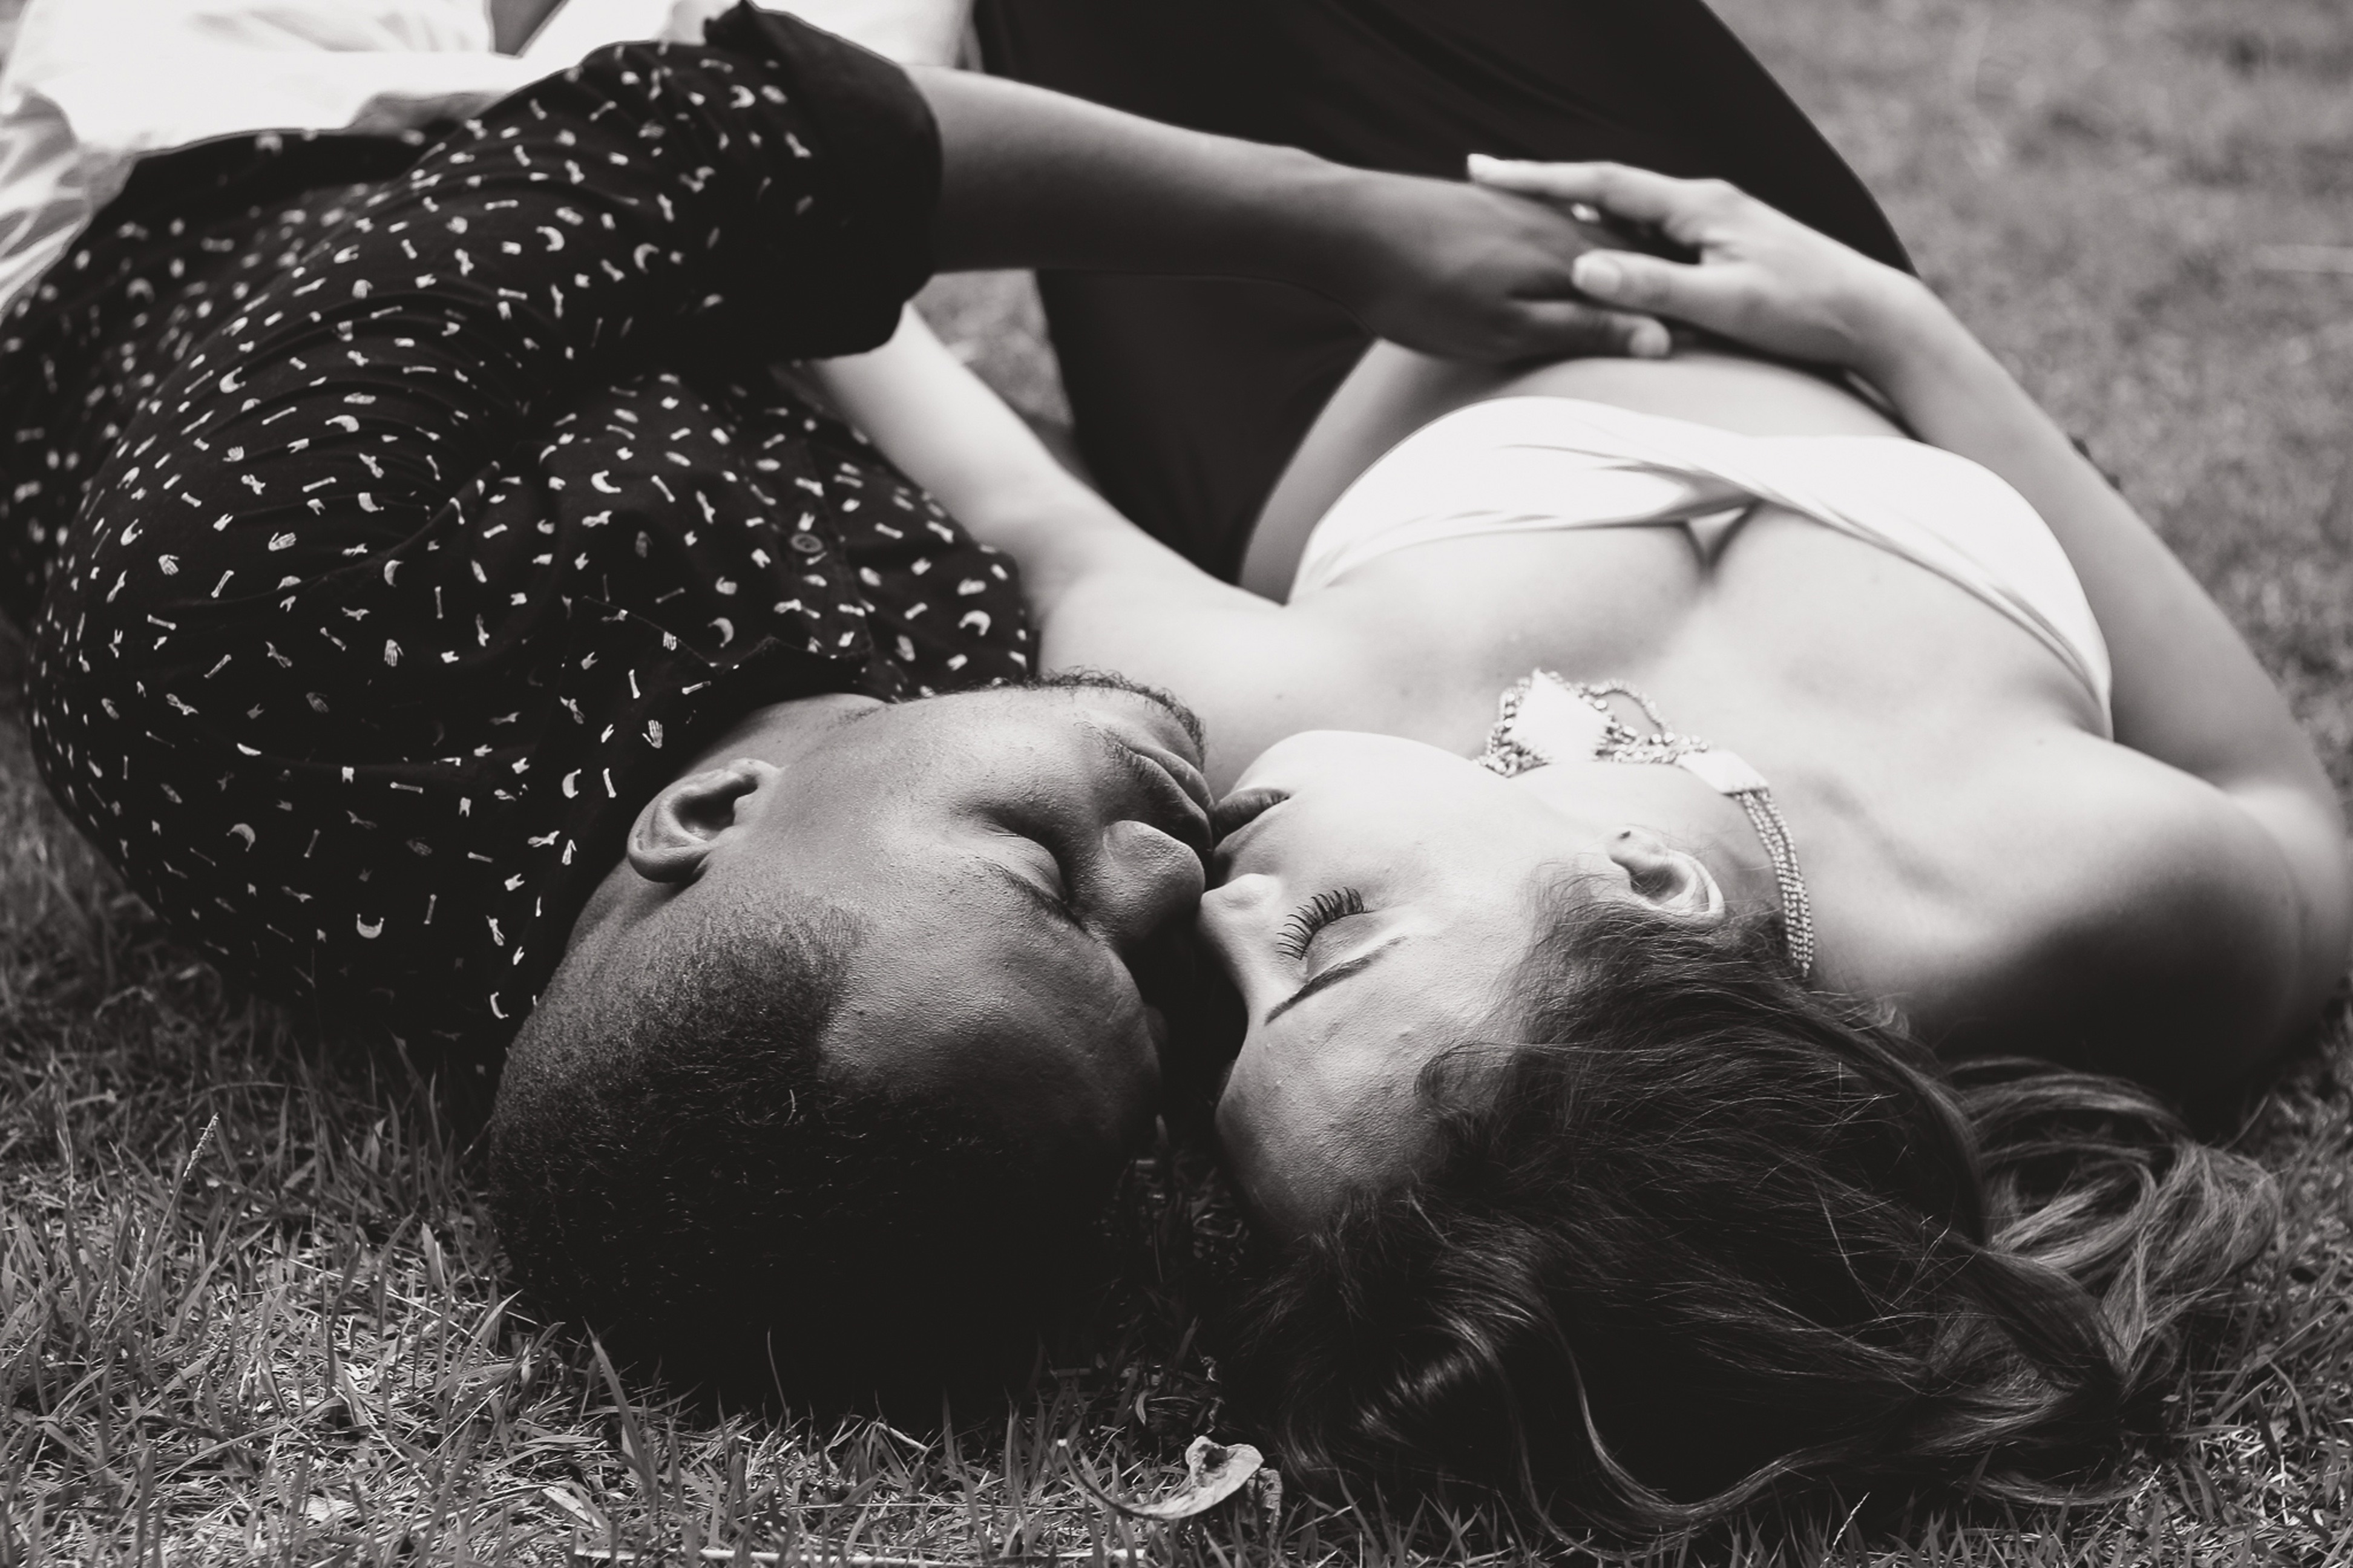
person, black and white, white, photography, love, couple, romance, child, black, monochrome, lying down and black, photograph, beauty, image, emotion, interaction, photo shoot, monochrome photography, portrait photography